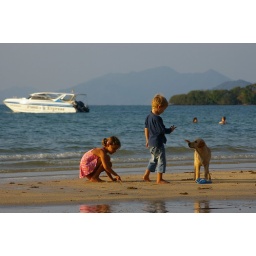
beach in front of the house